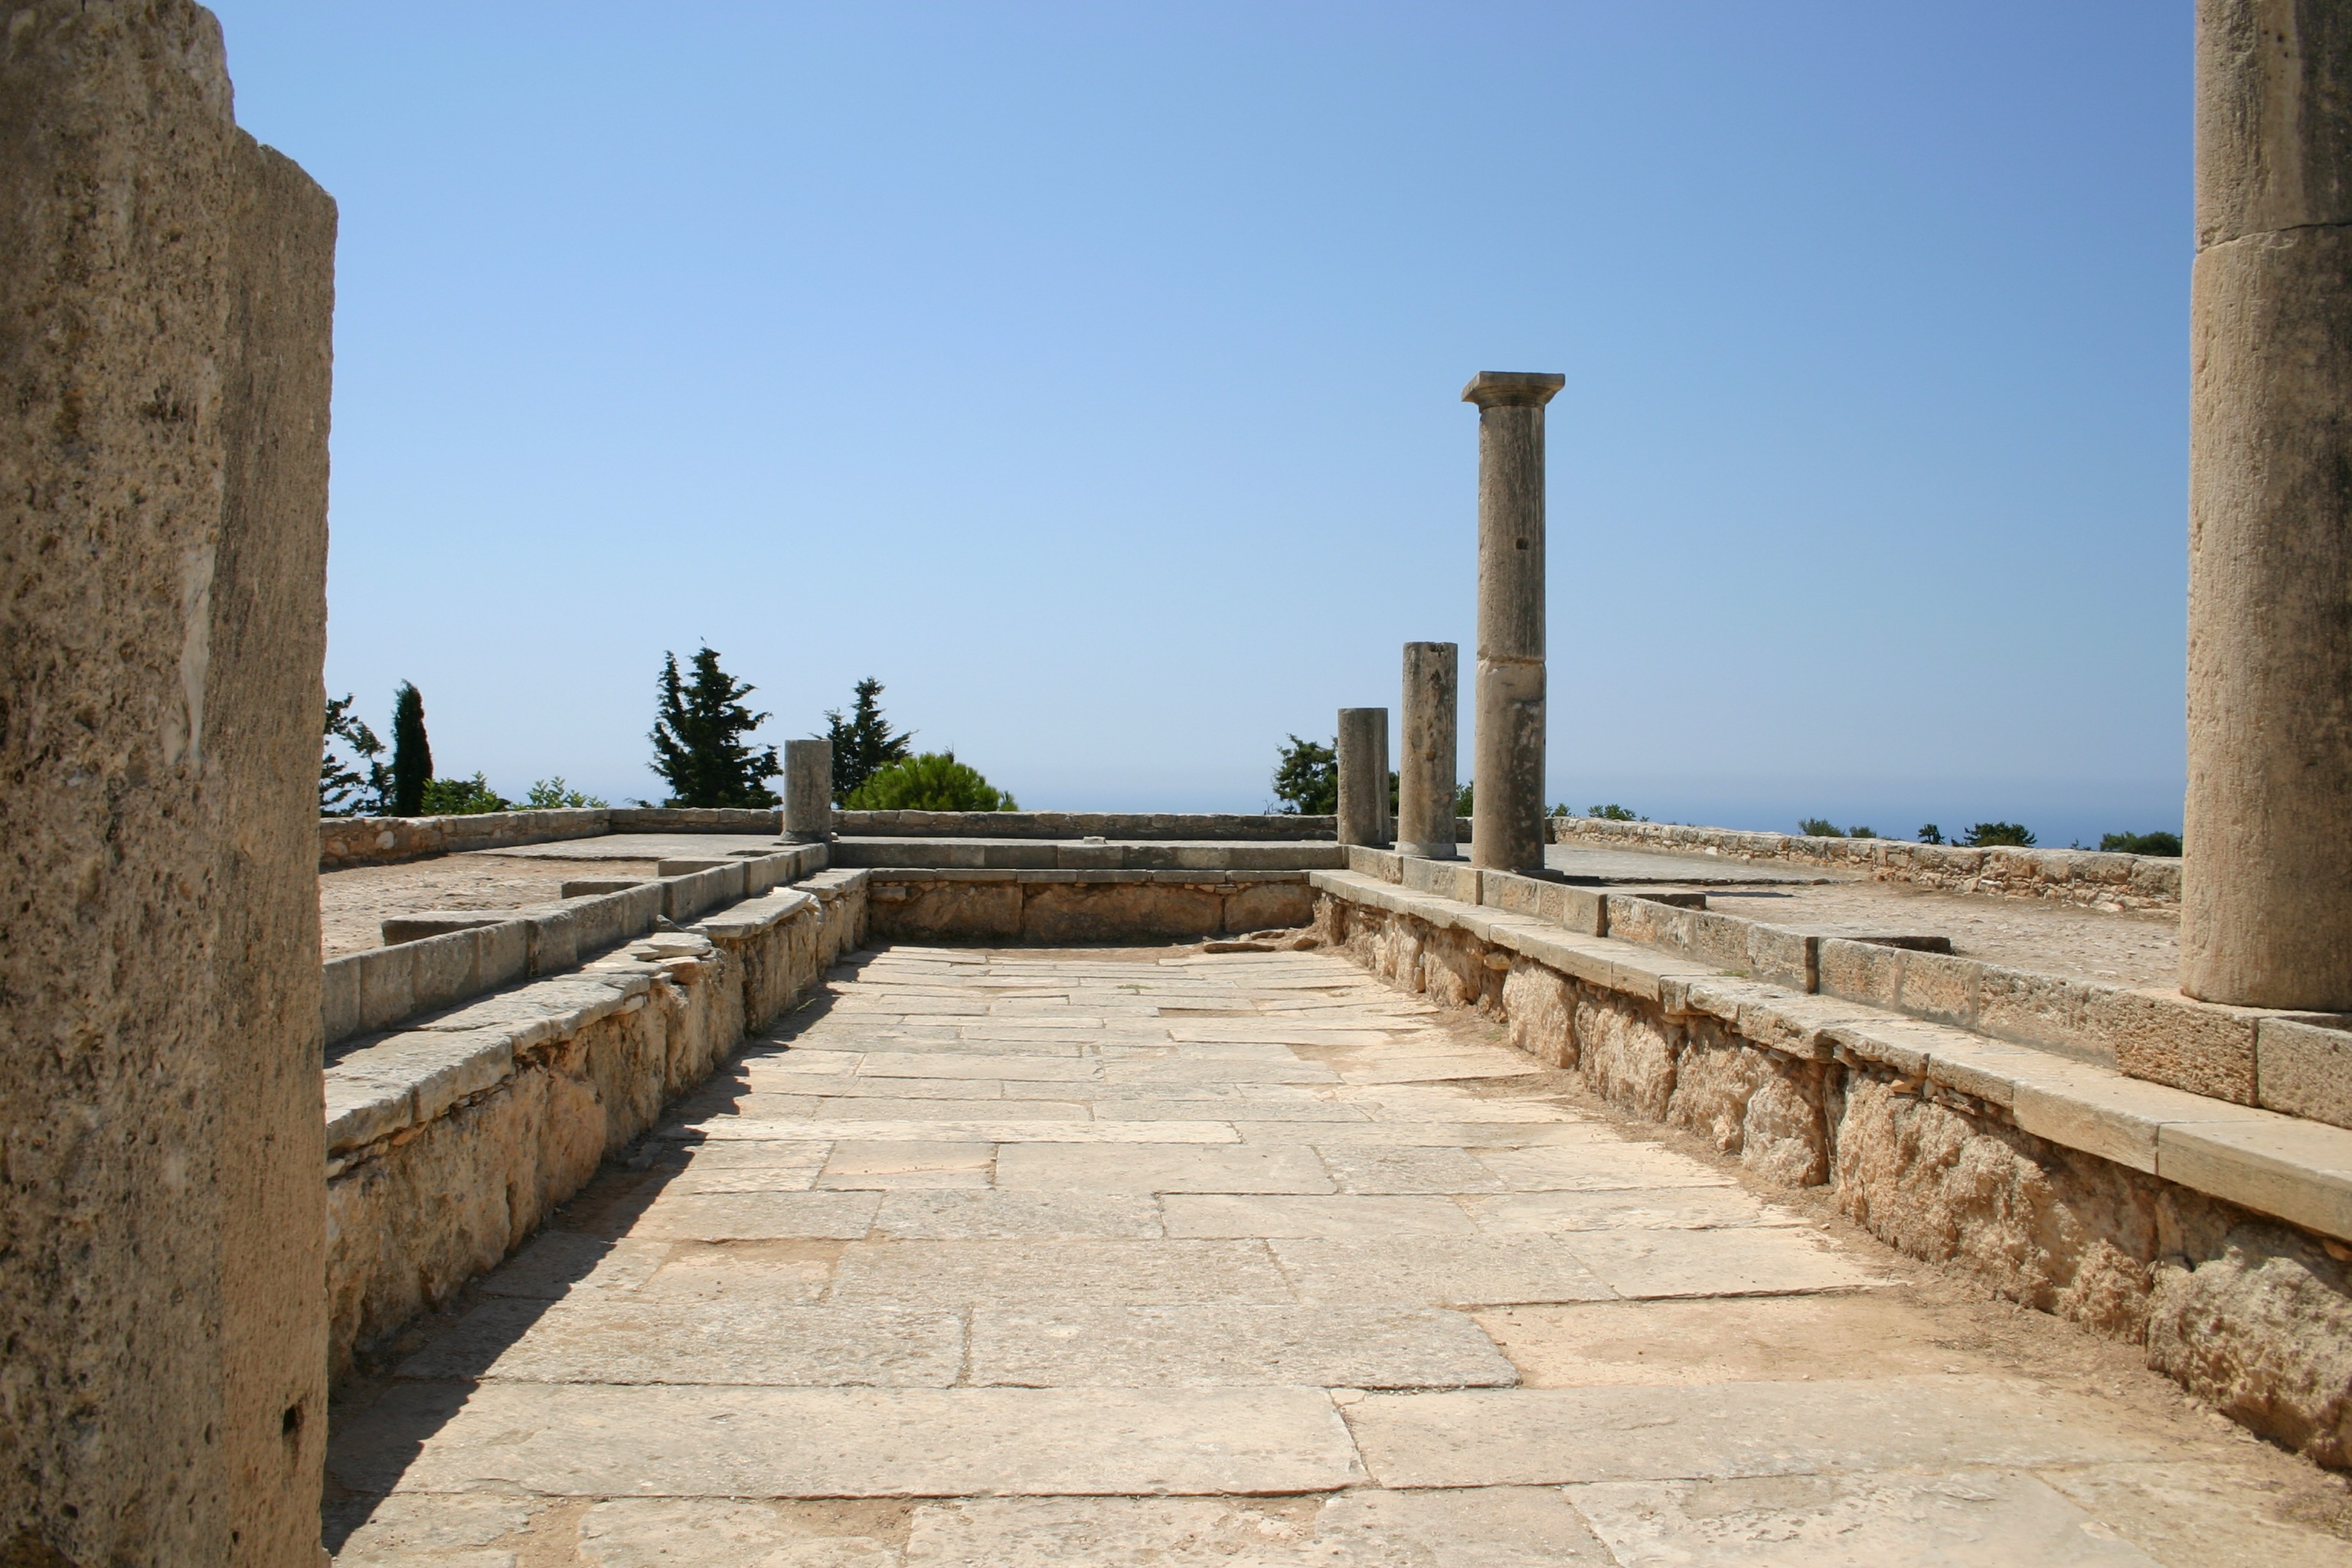
sea, coast, rock, architecture, structure, boardwalk, wall, walkway, vacation, column, tower, ancient, landmark, fortification, waterway, temple, ruins, heritage, historical, cyprus, architectural, ancient history, place of interest